Two-dimensional polymer

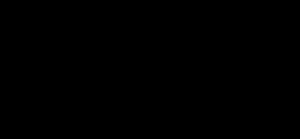
Figure 2. Surface-mediated 2D polymerization scheme of the tetrafunctional porphyrin monomer.

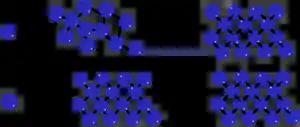
2D polymerization under thermodynamic control (top) versus kinetic control (bottom). Solid black lines represent covalent bond formation

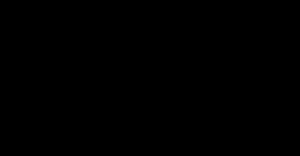
Synthetic scheme of covalent organic framework using boronic acid and hexahydroxytriphenylene.

Porphyrins are an additional class of conjugated, heterocyclic macrocycles. Control of monomer assembly through covalent assembly has also been demonstrated using covalent interactions with porphyrins. Upon thermal activation of porphyrin building blocks, covalent bonds form to create a conductive polymer, a versatile route for bottom-up construction of electronic circuits has been demonstrated.